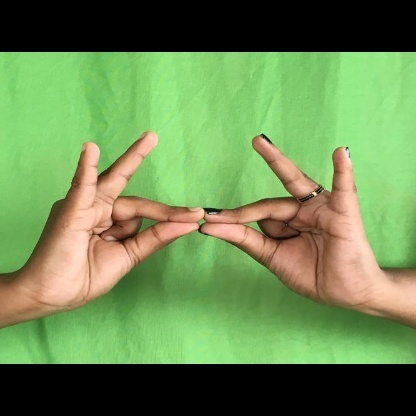
Mudra: Sakata